Záviš Kalandra

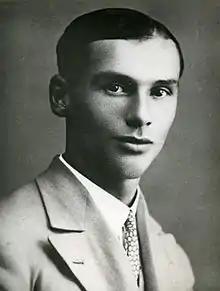

Záviš Kalandra (10 November 1902 – 27 June 1950) was a Czechoslovak historian, theatre critic and theorist of literature.